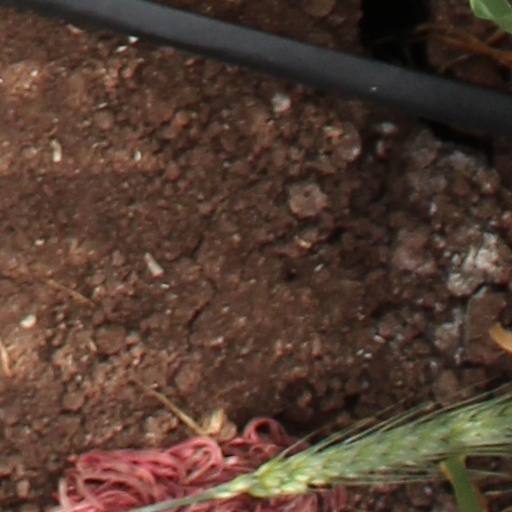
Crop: wheat